Nik Lewis

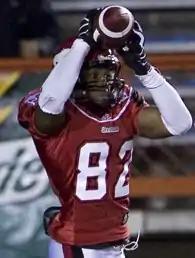
Lewis with the Stampeders

In 2004, Lewis led the Stampeders in receptions (72), receiving yards (1045), touchdowns (8) and punt return yards (385) and was recognized as the Rookie of the Year by the Canadian Football League. Lewis finished the 2005 CFL season with 1,379 receiving yards, nine touchdowns and 80 receptions, second in the league. 2006 was another strong year for Lewis with the Stampeders as he posting 77 receptions, 1,114 receiving yards and five touchdowns and was named to the 2006 CFL Western Division All-Star team.